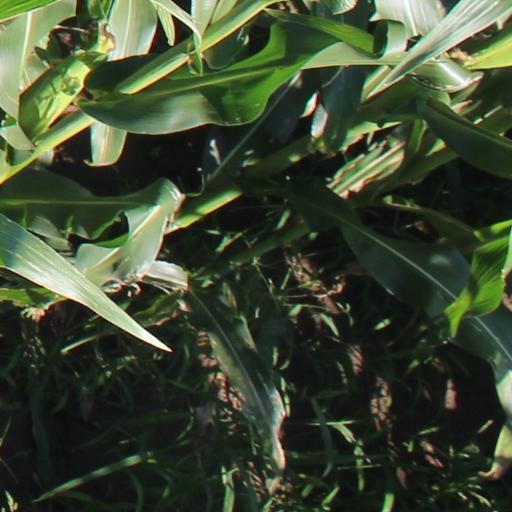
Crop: maize; corn